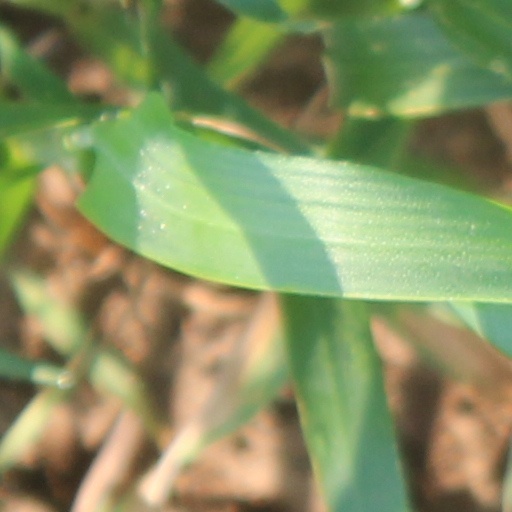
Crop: wheat